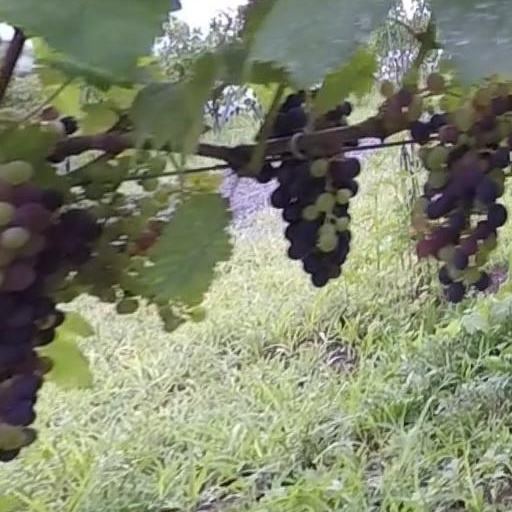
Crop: grape